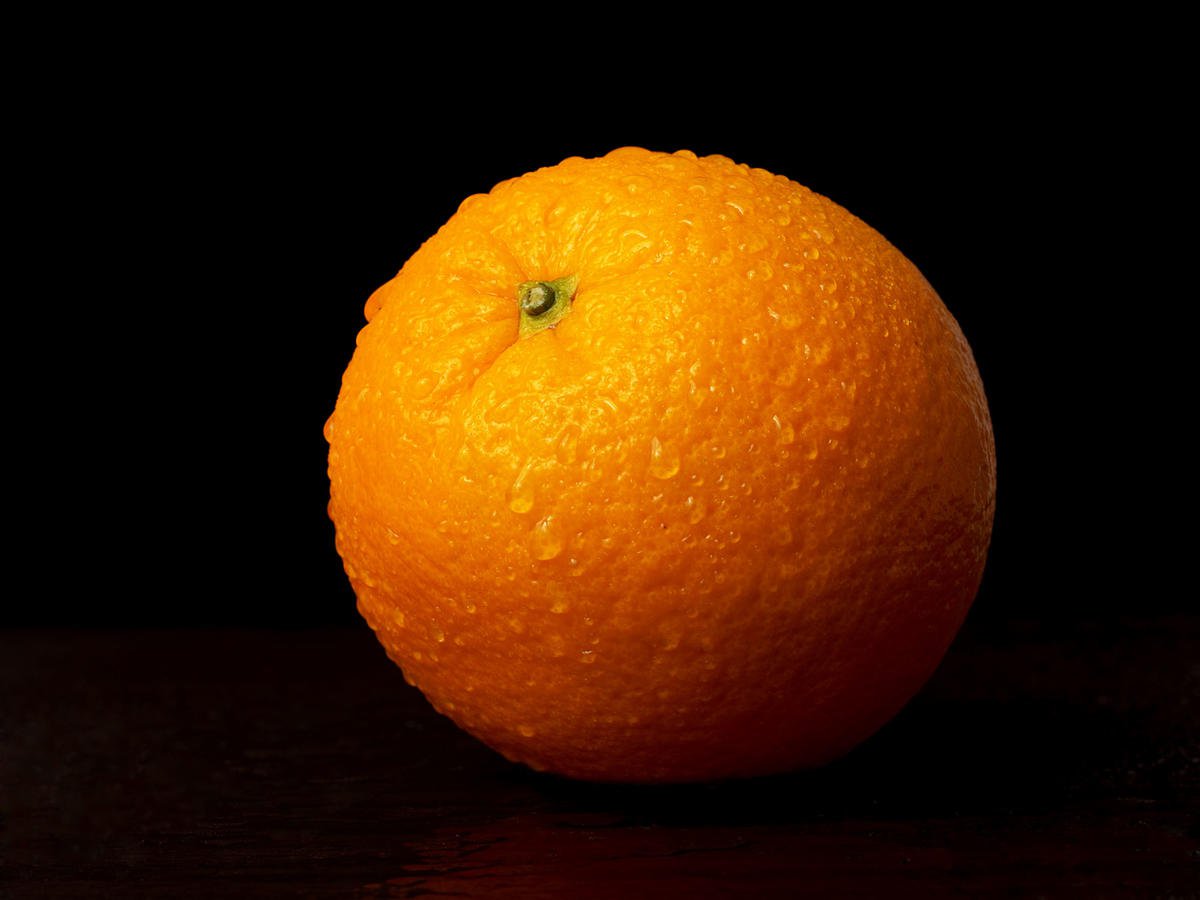
Label: Orange